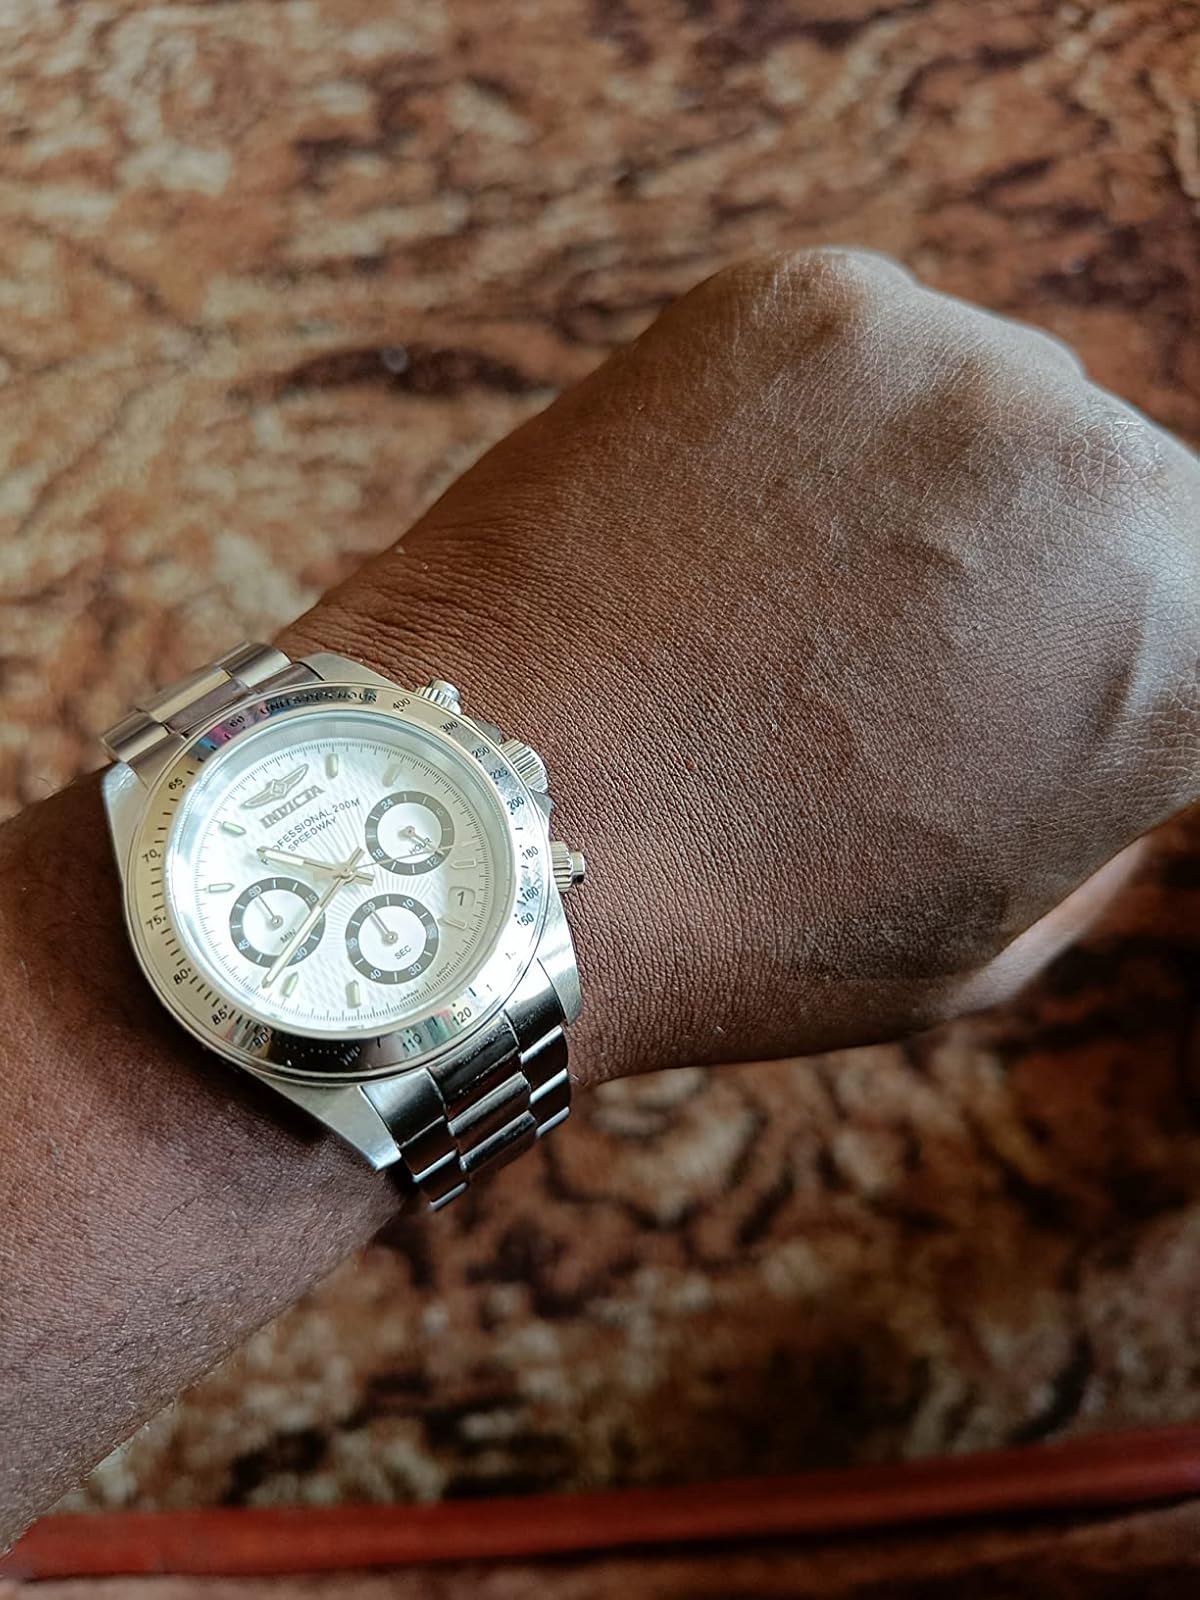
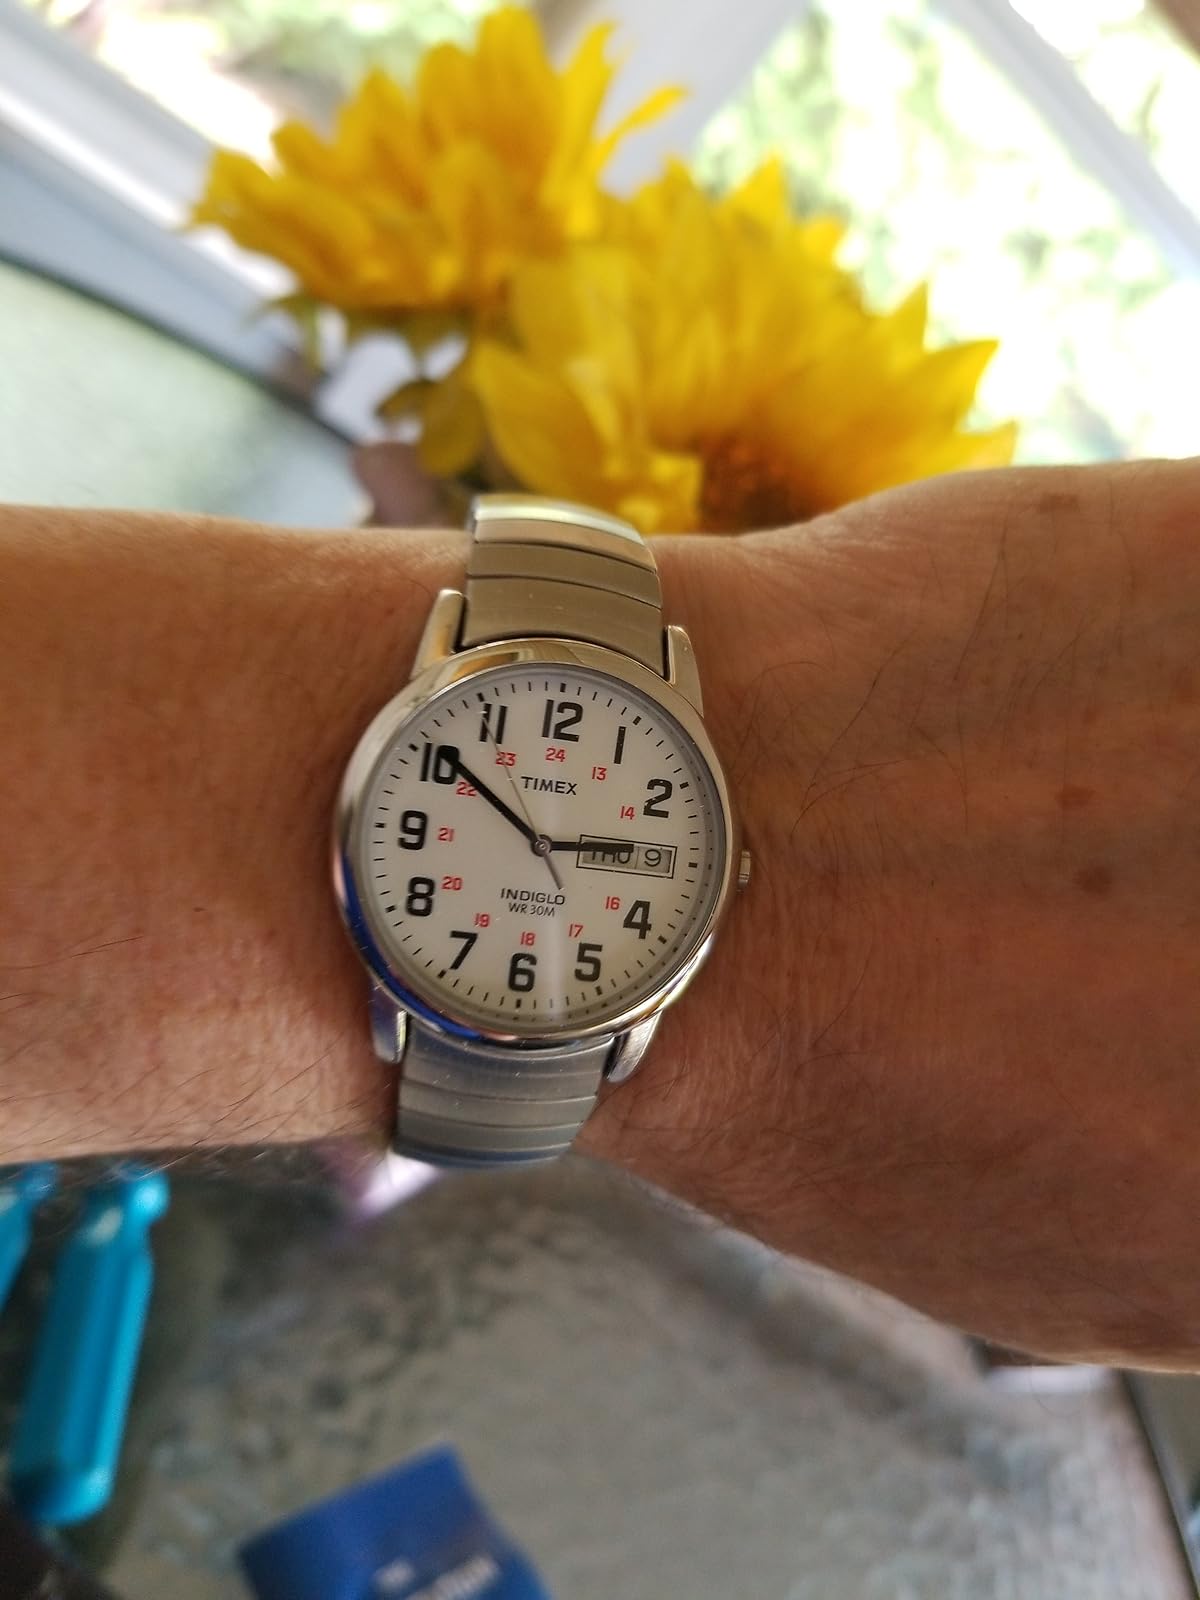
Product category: accessories_watch
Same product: no